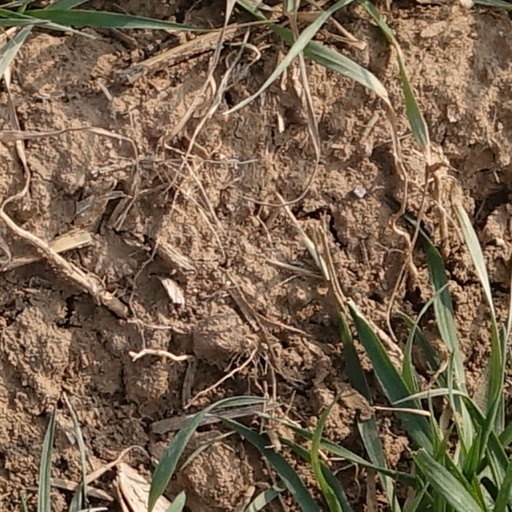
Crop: wheat